Portrait of Innocent X

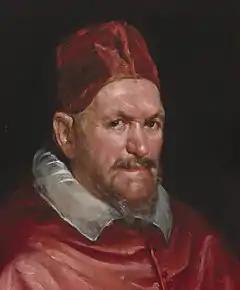
A copy made by Velázquez's circle, currently hanging at the National Gallery of Art, Washington

Apparently, when the pope saw the finished portrait, he exclaimed: ""È troppo vero! È troppo vero!"" (""It's too true! It's too true!""), though he did not deny the extraordinary quality of the portrait. Experts doubt the veracity of this story, and argue that the pope allowed Velázquez to paint him because he had already painted with great success other people from the inner papal court, including the pope's barber.